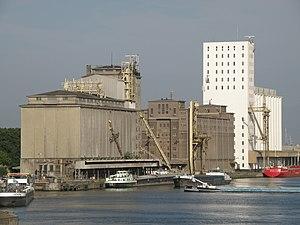
Antwerpen. Amerikadok.